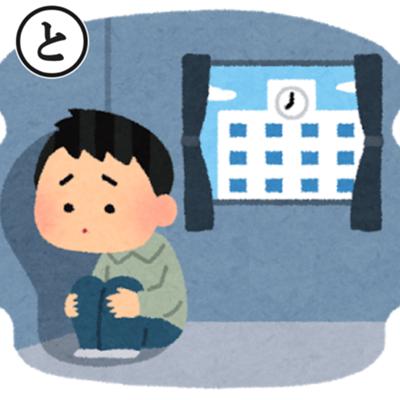
回答: とんでもなく鼻のアナが大きいたれ目の男の子